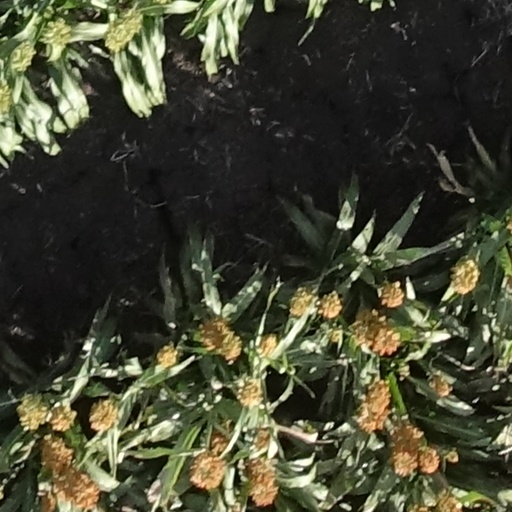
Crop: sorghum